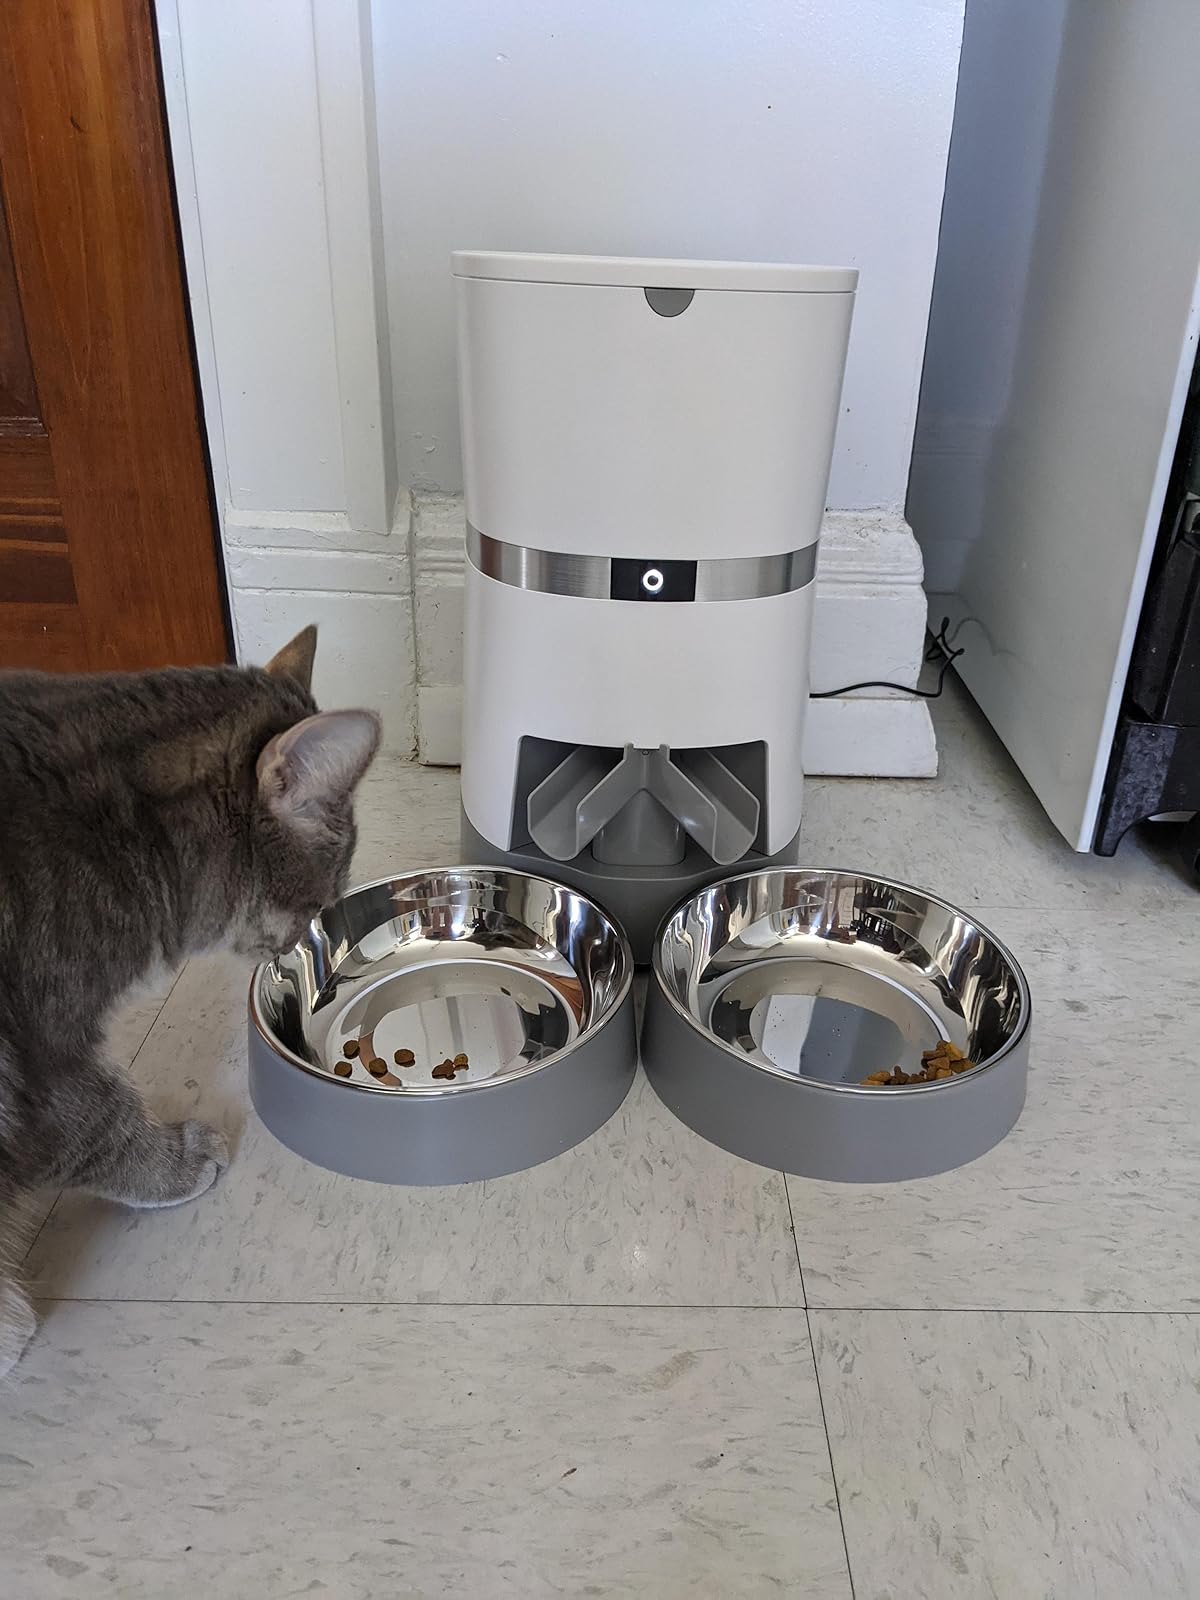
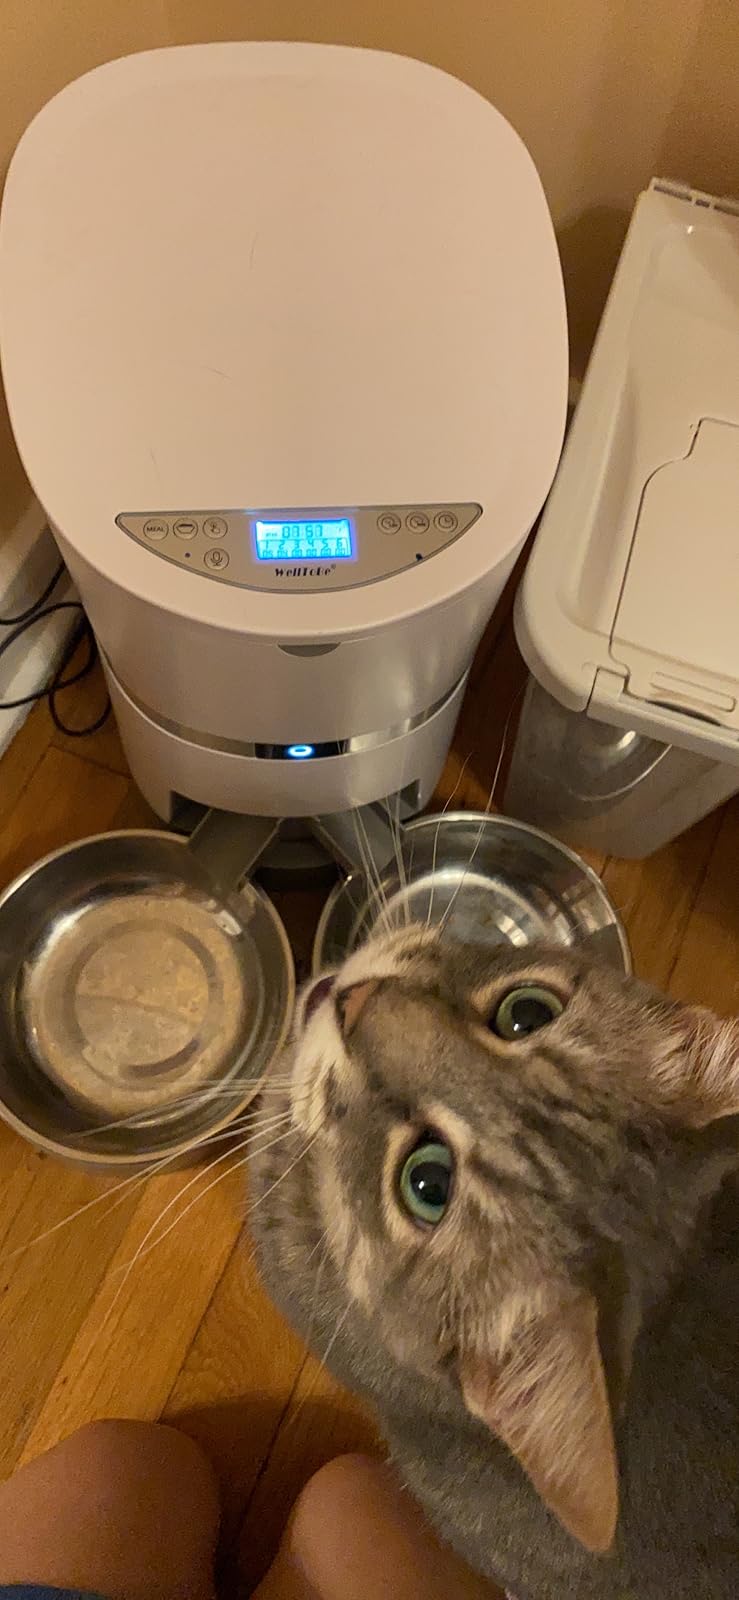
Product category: items_feeder
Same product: yes